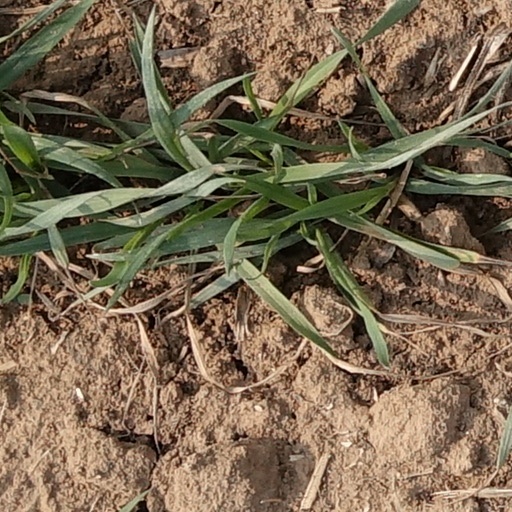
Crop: wheat